Hanna City Air Force Station

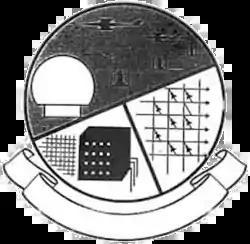
Emblem of the 791st Radar Squadron

Hanna City Air Force Station (ADC ID: P-63, NORAD ID: Z-63) is a closed United States Air Force General Surveillance Radar station. It is located west-northwest of Hanna City, Illinois. It was closed in 1968. It is still in use by the Federal Aviation Administration as a Joint Surveillance System radar station.